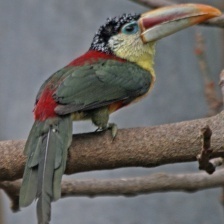
Species: CURL CRESTED ARACURI
Scientific name: PTEROGLOSSUS BEAUHARNAESII
ImageNet parent category: toucan